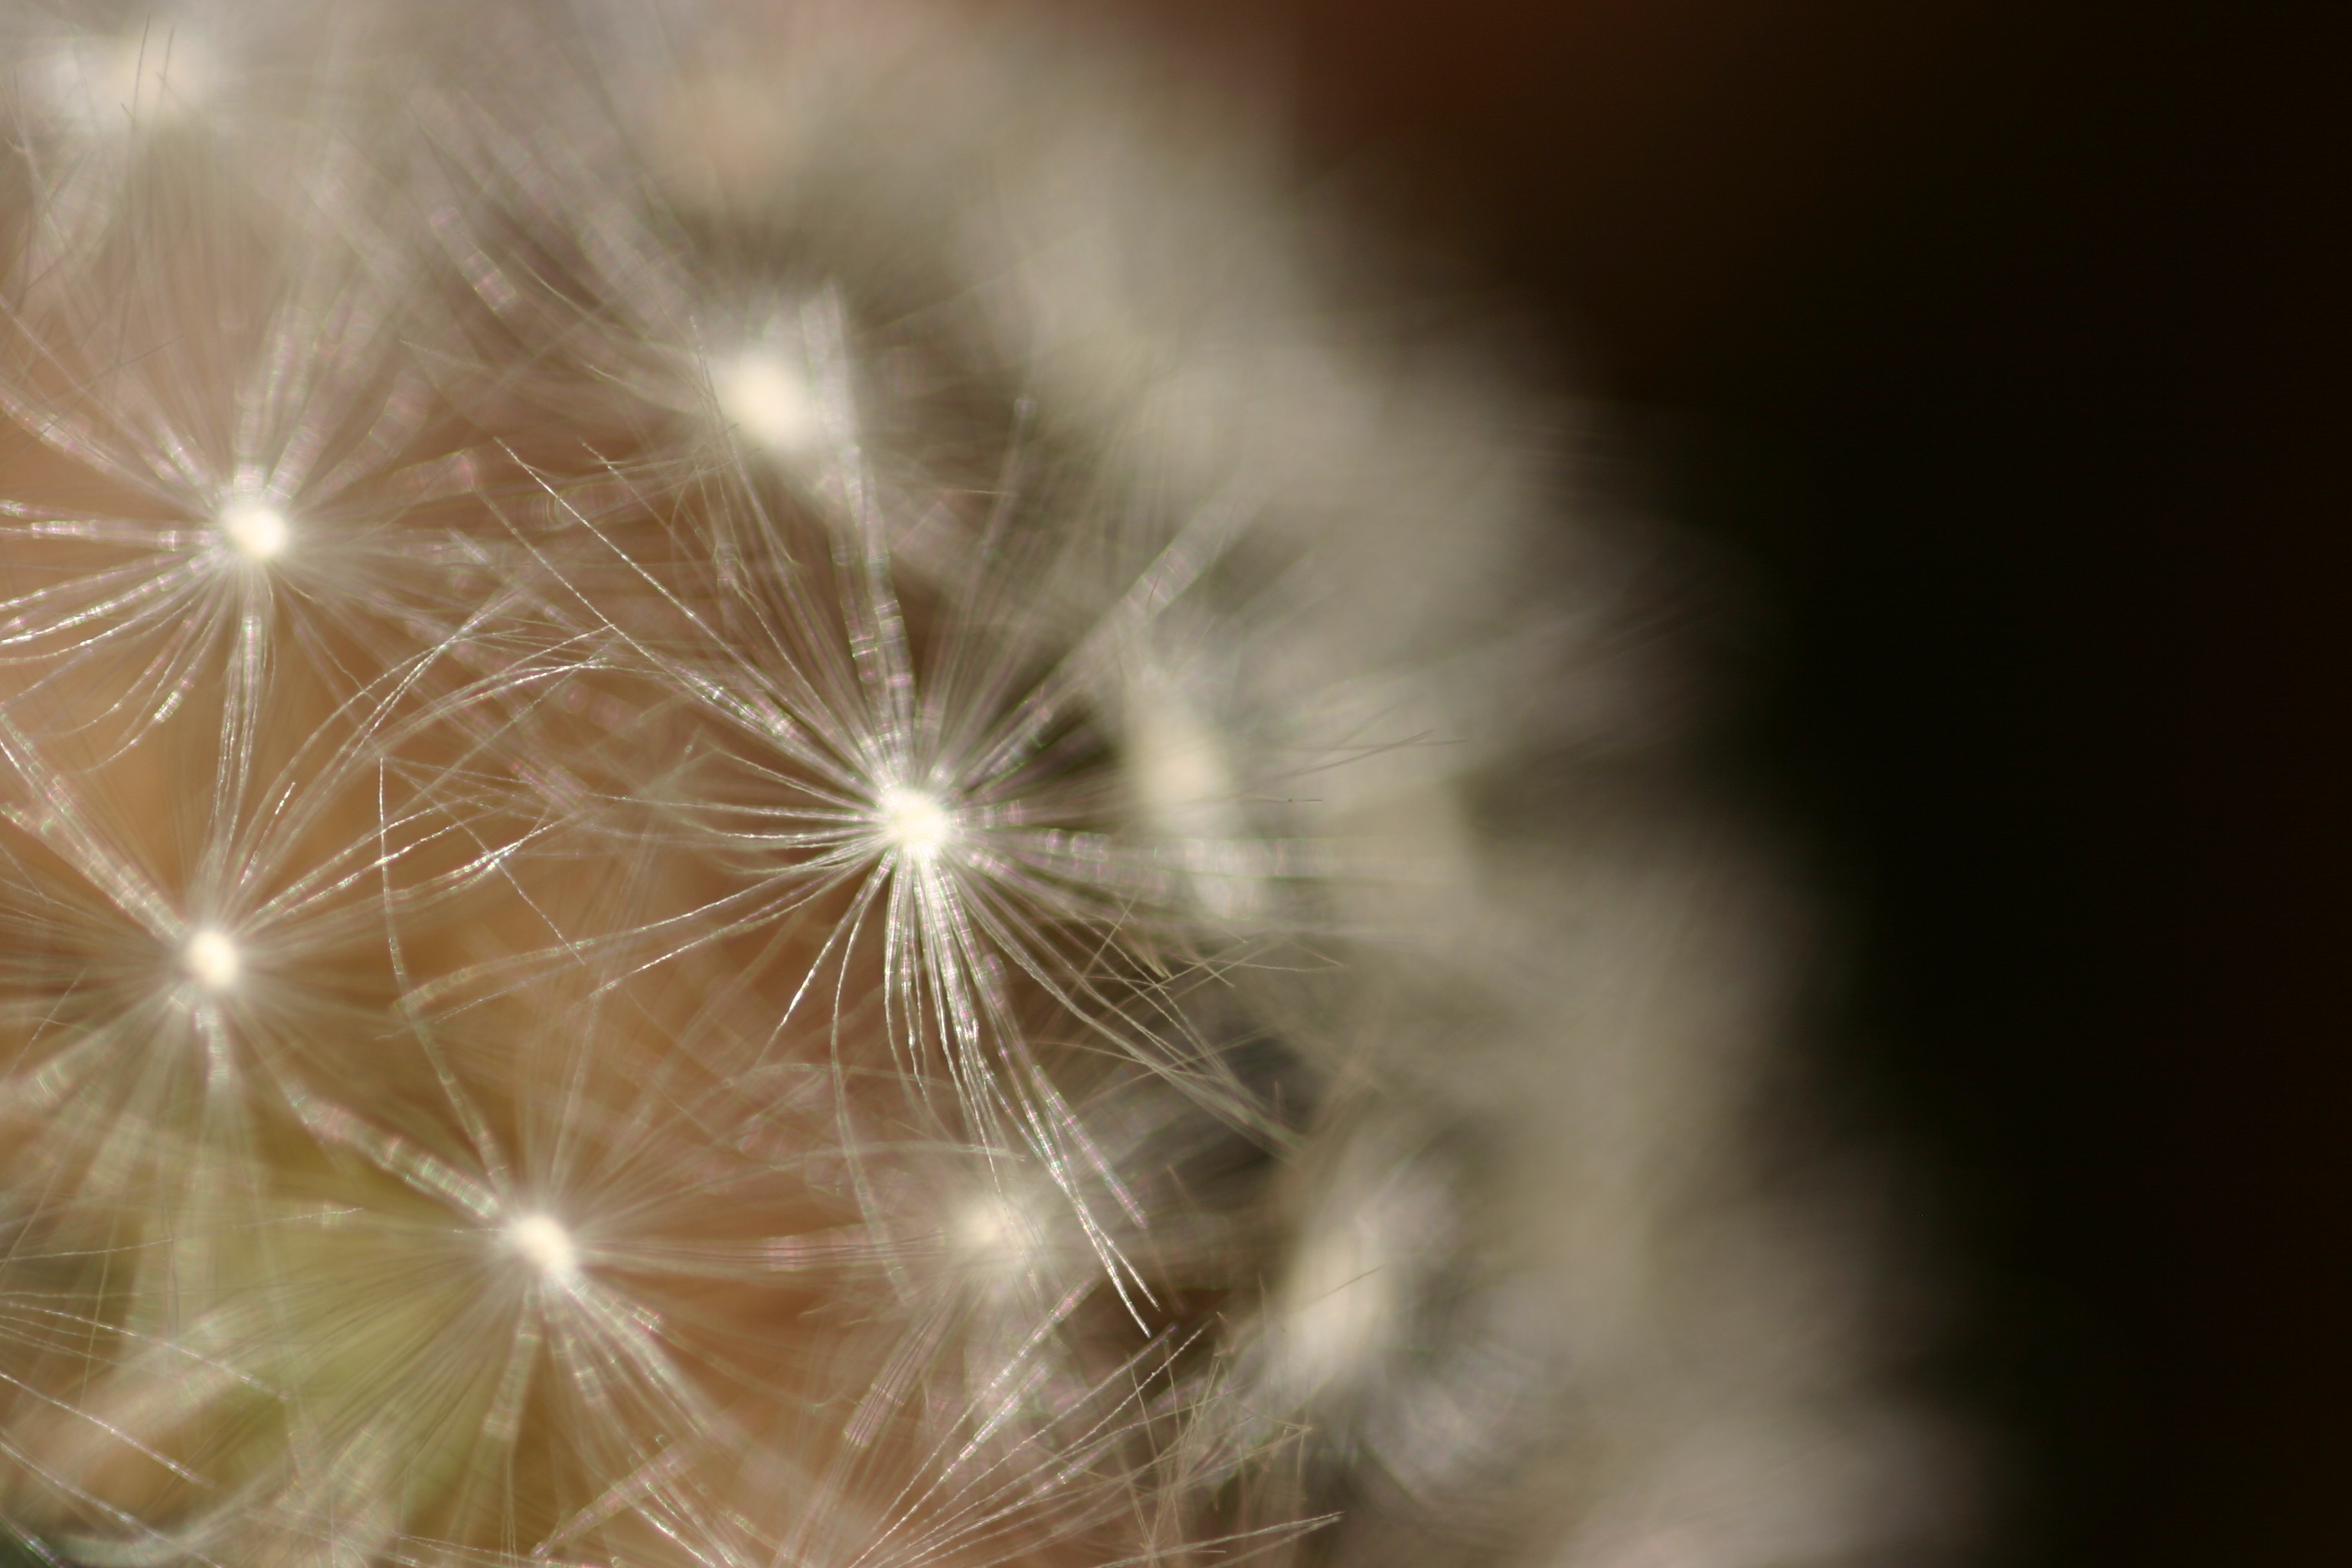
plant, photography, dandelion, sunlight, flower, close up, eye, macro photography, flowering plant, daisy family, grass family, land plant